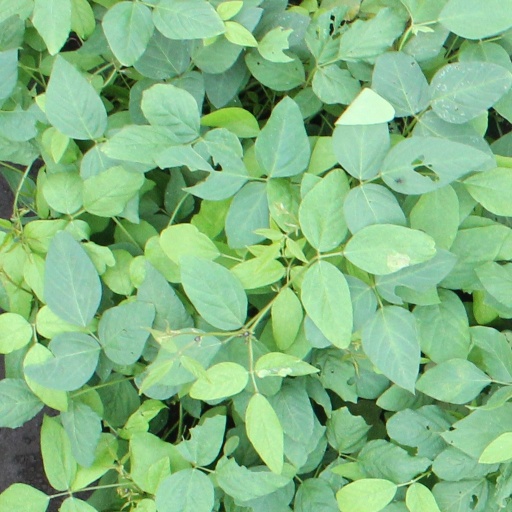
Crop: soybean